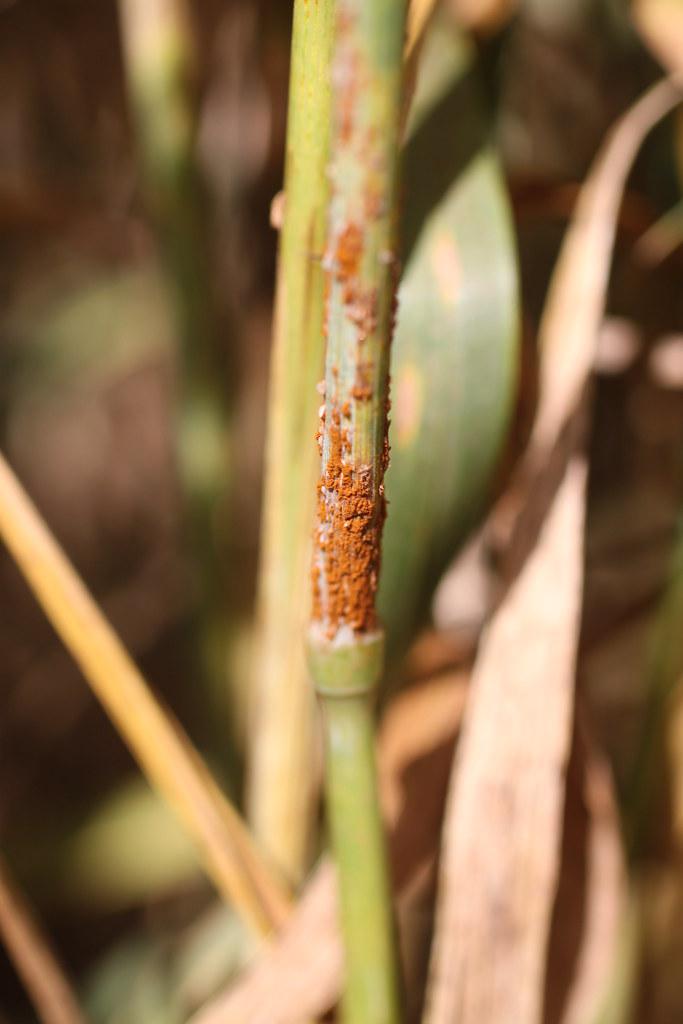
Plant: Wheat
Disease: wheat stem rust